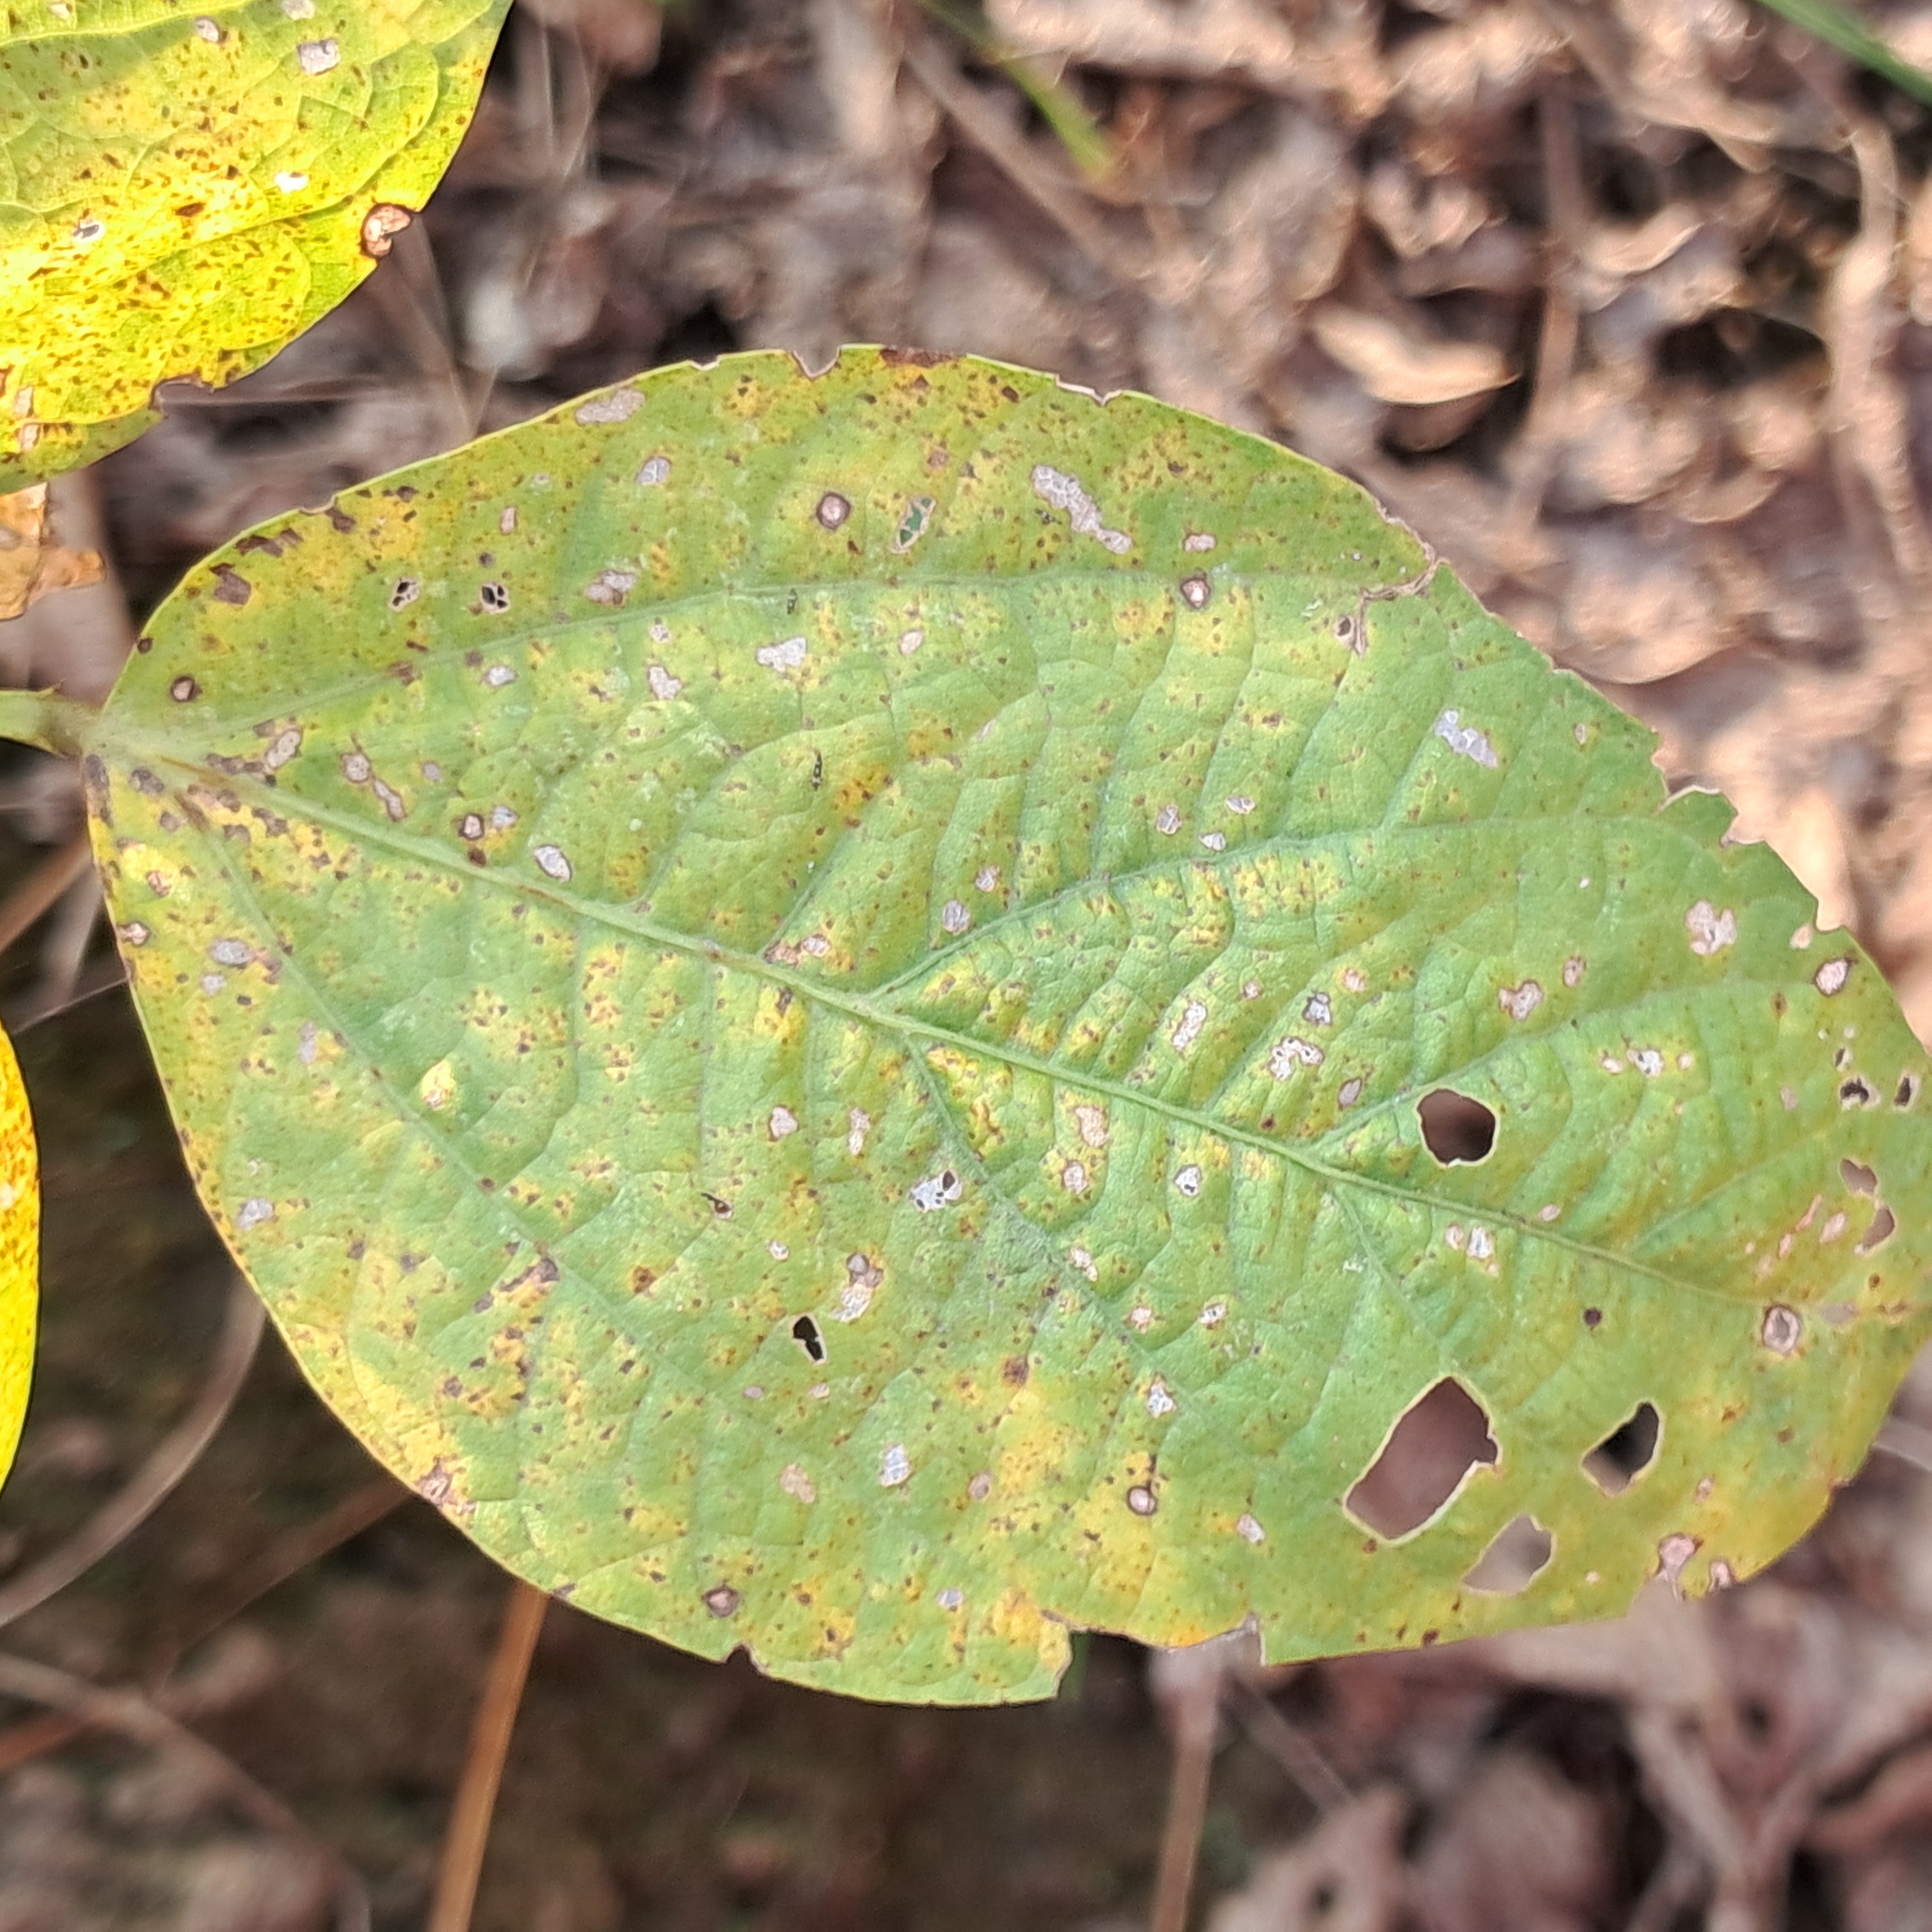
Label: Spectoria_Brown_Spot